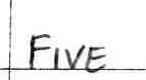
Label: five